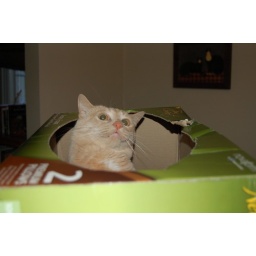
Finnegan in the pillow box